Kirklington, North Yorkshire

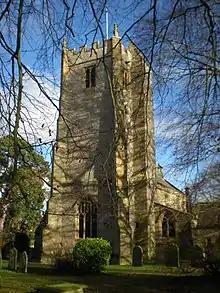
The church of St Michael from the churchyard

Kirklington was a large ancient parish, with an area of . Until the 19th century it included the townships of Kirklington with Upsland, Howgrave, Sutton Howgrave and East Tanfield, all of which became separate civil parishes in 1866.